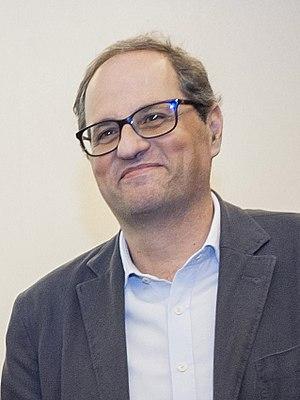
Cet article dresse la liste des titulaires du poste de président de la généralité de Catalogne depuis la création de la Généralité, le 17 avril 1931, jusqu'à aujourd'hui.